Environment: real
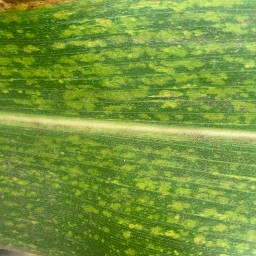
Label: lethal_necrosis